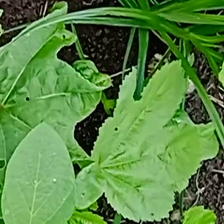
Weed species: Little_Mallow(Malva parviflora)